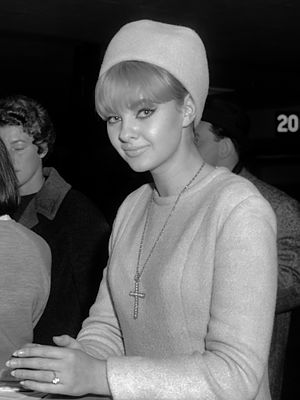
Mandy Rice-Davies
Mandy Rice-Davies, døbt Marilyn Rice-Davies var en britisk model, som først og fremmest var kendt for at have været en biperson i Profumo-skandalen, som ramte den konservative engelske regering under premierminister Harold Macmillan i 1963.